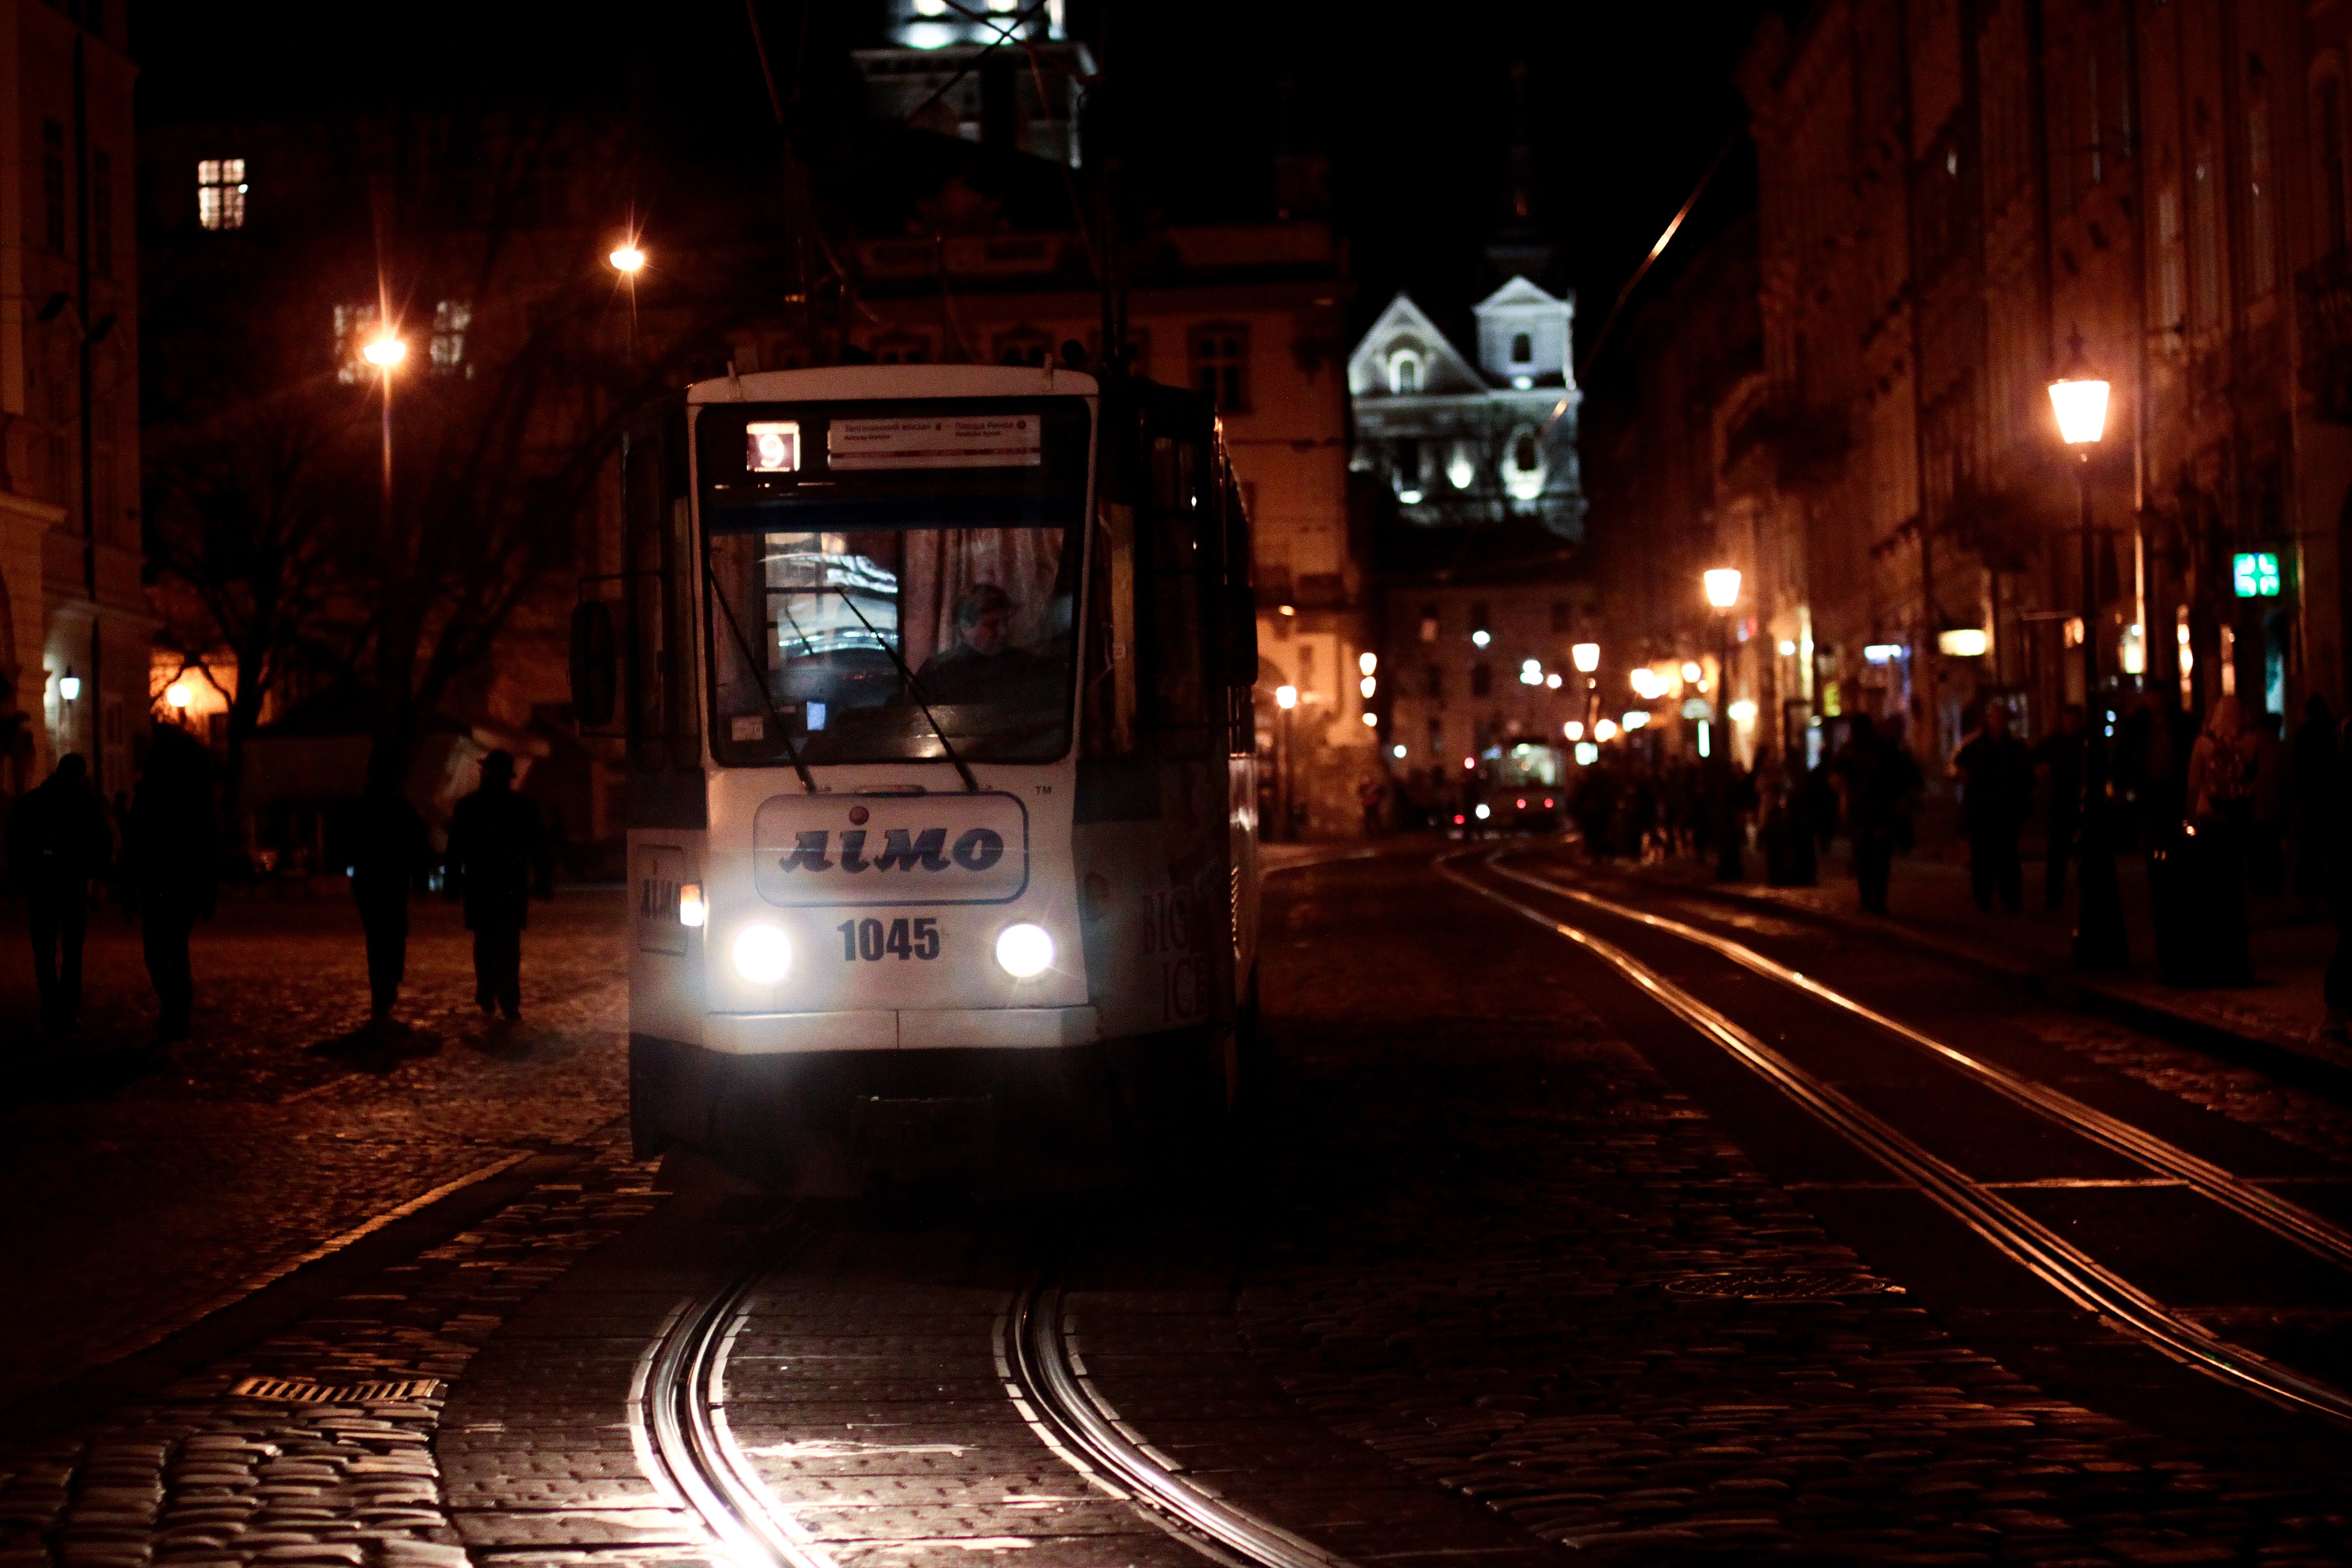
light, track, street, night, tram, transport, evening, vehicle, darkness, lane, lighting, public transport, urban area, metropolitan area